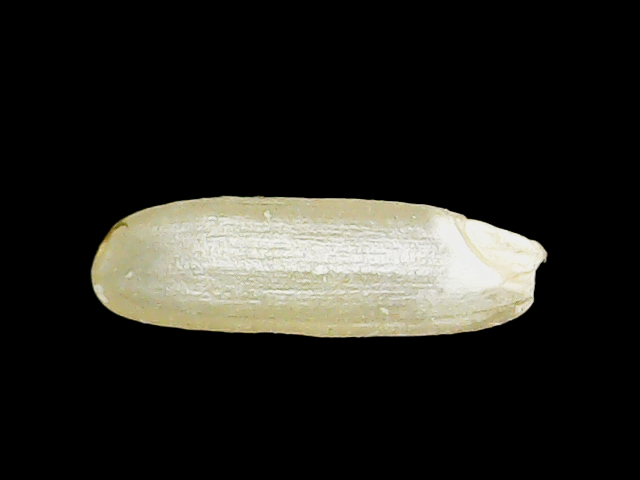
Rice variety: Binadhan17